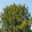
Label: oak_tree